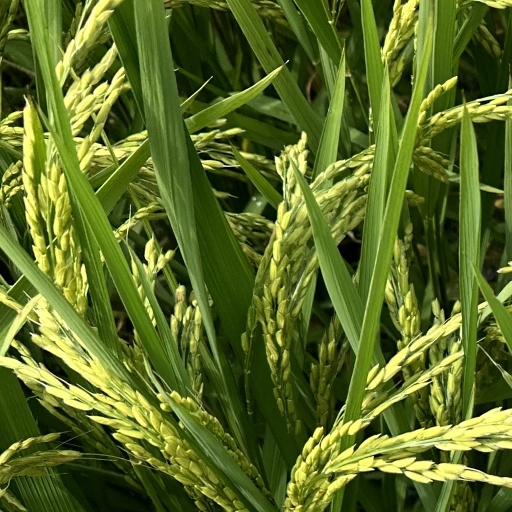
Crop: rice